Vanam

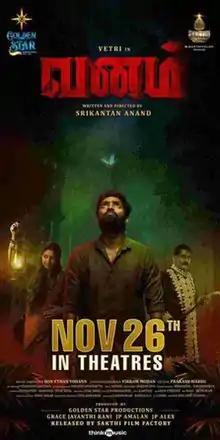
Film Poster

Vanam is a 2021 Indian Tamil-language thriller film directed by Srikantan Anand and produced by Golden Star Productions Pvt Ltd. The film stars Vetri, Anu Sithara and Smruthi Venkat in the lead roles, and the music is composed by Ron Ethan Yohann. The film released theatrically on 26 November 2021.